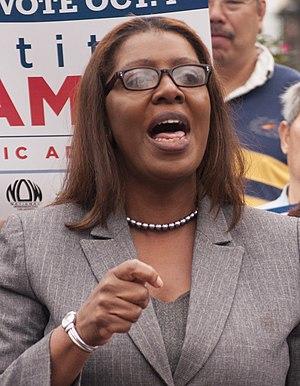
Le procureur général de l'État de New York est l’officier judiciaire en chef de l’État américain de New York. Il est aussi à la tête du gouvernement de l'État de New York.